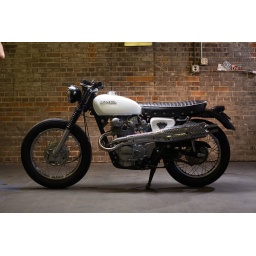
Built by Blue cat motors in St.Paul MN. Seat by me. Stock seat pan,everything else redone